Ryan Hreljac

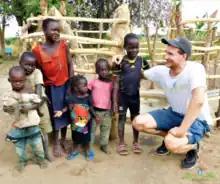
Ryan with children in project area in Uganda, August 2023.

The foundation's objective has expanded to build wells anywhere in the world. Millions of dollars have been raised for water and sanitation projects in Africa, Central America, and South Asia. The foundation has brought clean water to more than 1,507,911 people in 17 developing countries, through 1,767 water and 1,322 sanitation projects. It has partners in 12 countries, including Burkina Faso, Ghana, Kenya, Uganda, Togo and Haiti to identify the communities most in need of a water or sanitation project. It has worked with Rotary Clubs on well projects. By 2015, it completed 900 projects benefiting 824,038 people. Some of the projects were for rain harvesting tanks in areas—like Guatemala, Haiti, and India—where that was the optimal solution for safe water. The 1,000th well was dug in the fall of 2015 in northern Uganda, in a district neighboring the first well. Supporters of the foundation include Matt Damon, Oprah Winfrey, Jane Goodall, and Prince Charles.